Lapidary

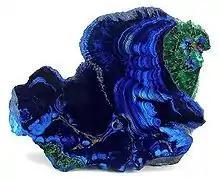
Polished Azurite-Malachite slab from Bisbee, Arizona. Rob Lavinsky wrote "It is so bright, it is almost electric."

The earliest known lapidary work likely occurred during the Stone Age. As people created tools from stone, they realized that some geological materials were harder than others. The next earliest documented examples of what could be considered lapidary arts came in the form of drilling stone and rock. The earliest roots of drilling rocks date back to approximately one million years ago.